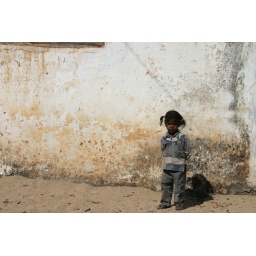
girl by road